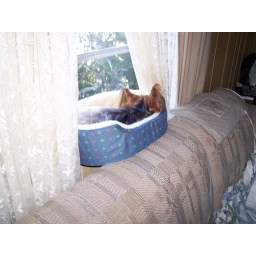
Jake in his bed in window